Rugby Road

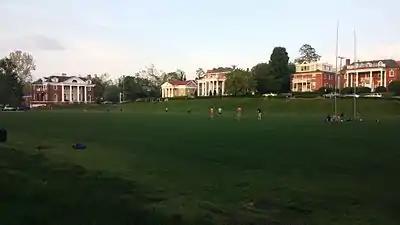
Madison Bowl at the University of Virginia, surrounded by several Greek houses. From left to right: Phi Kappa Psi, Sigma Alpha Epsilon, St. Anthony Hall, Sigma Phi Epsilon (now inactive), Zeta Tau Alpha, and St. Elmo Hall.

Madison Bowl, or "Mad Bowl", as it has come to be known, is located behind Madison Hall between Rugby Road and Madison Lane. Originally owned by YMCA in 1895, Mad Bowl initially hosted five tennis courts; in 1914 a track with banked corners was added. The field has traditionally been used for many different recreational events, including many club and intramural sports, in particular rugby; the Fall Autumns Carnival; Springfest; fraternity and sorority events, fundraisers, and other special events, including the annual Easters party.